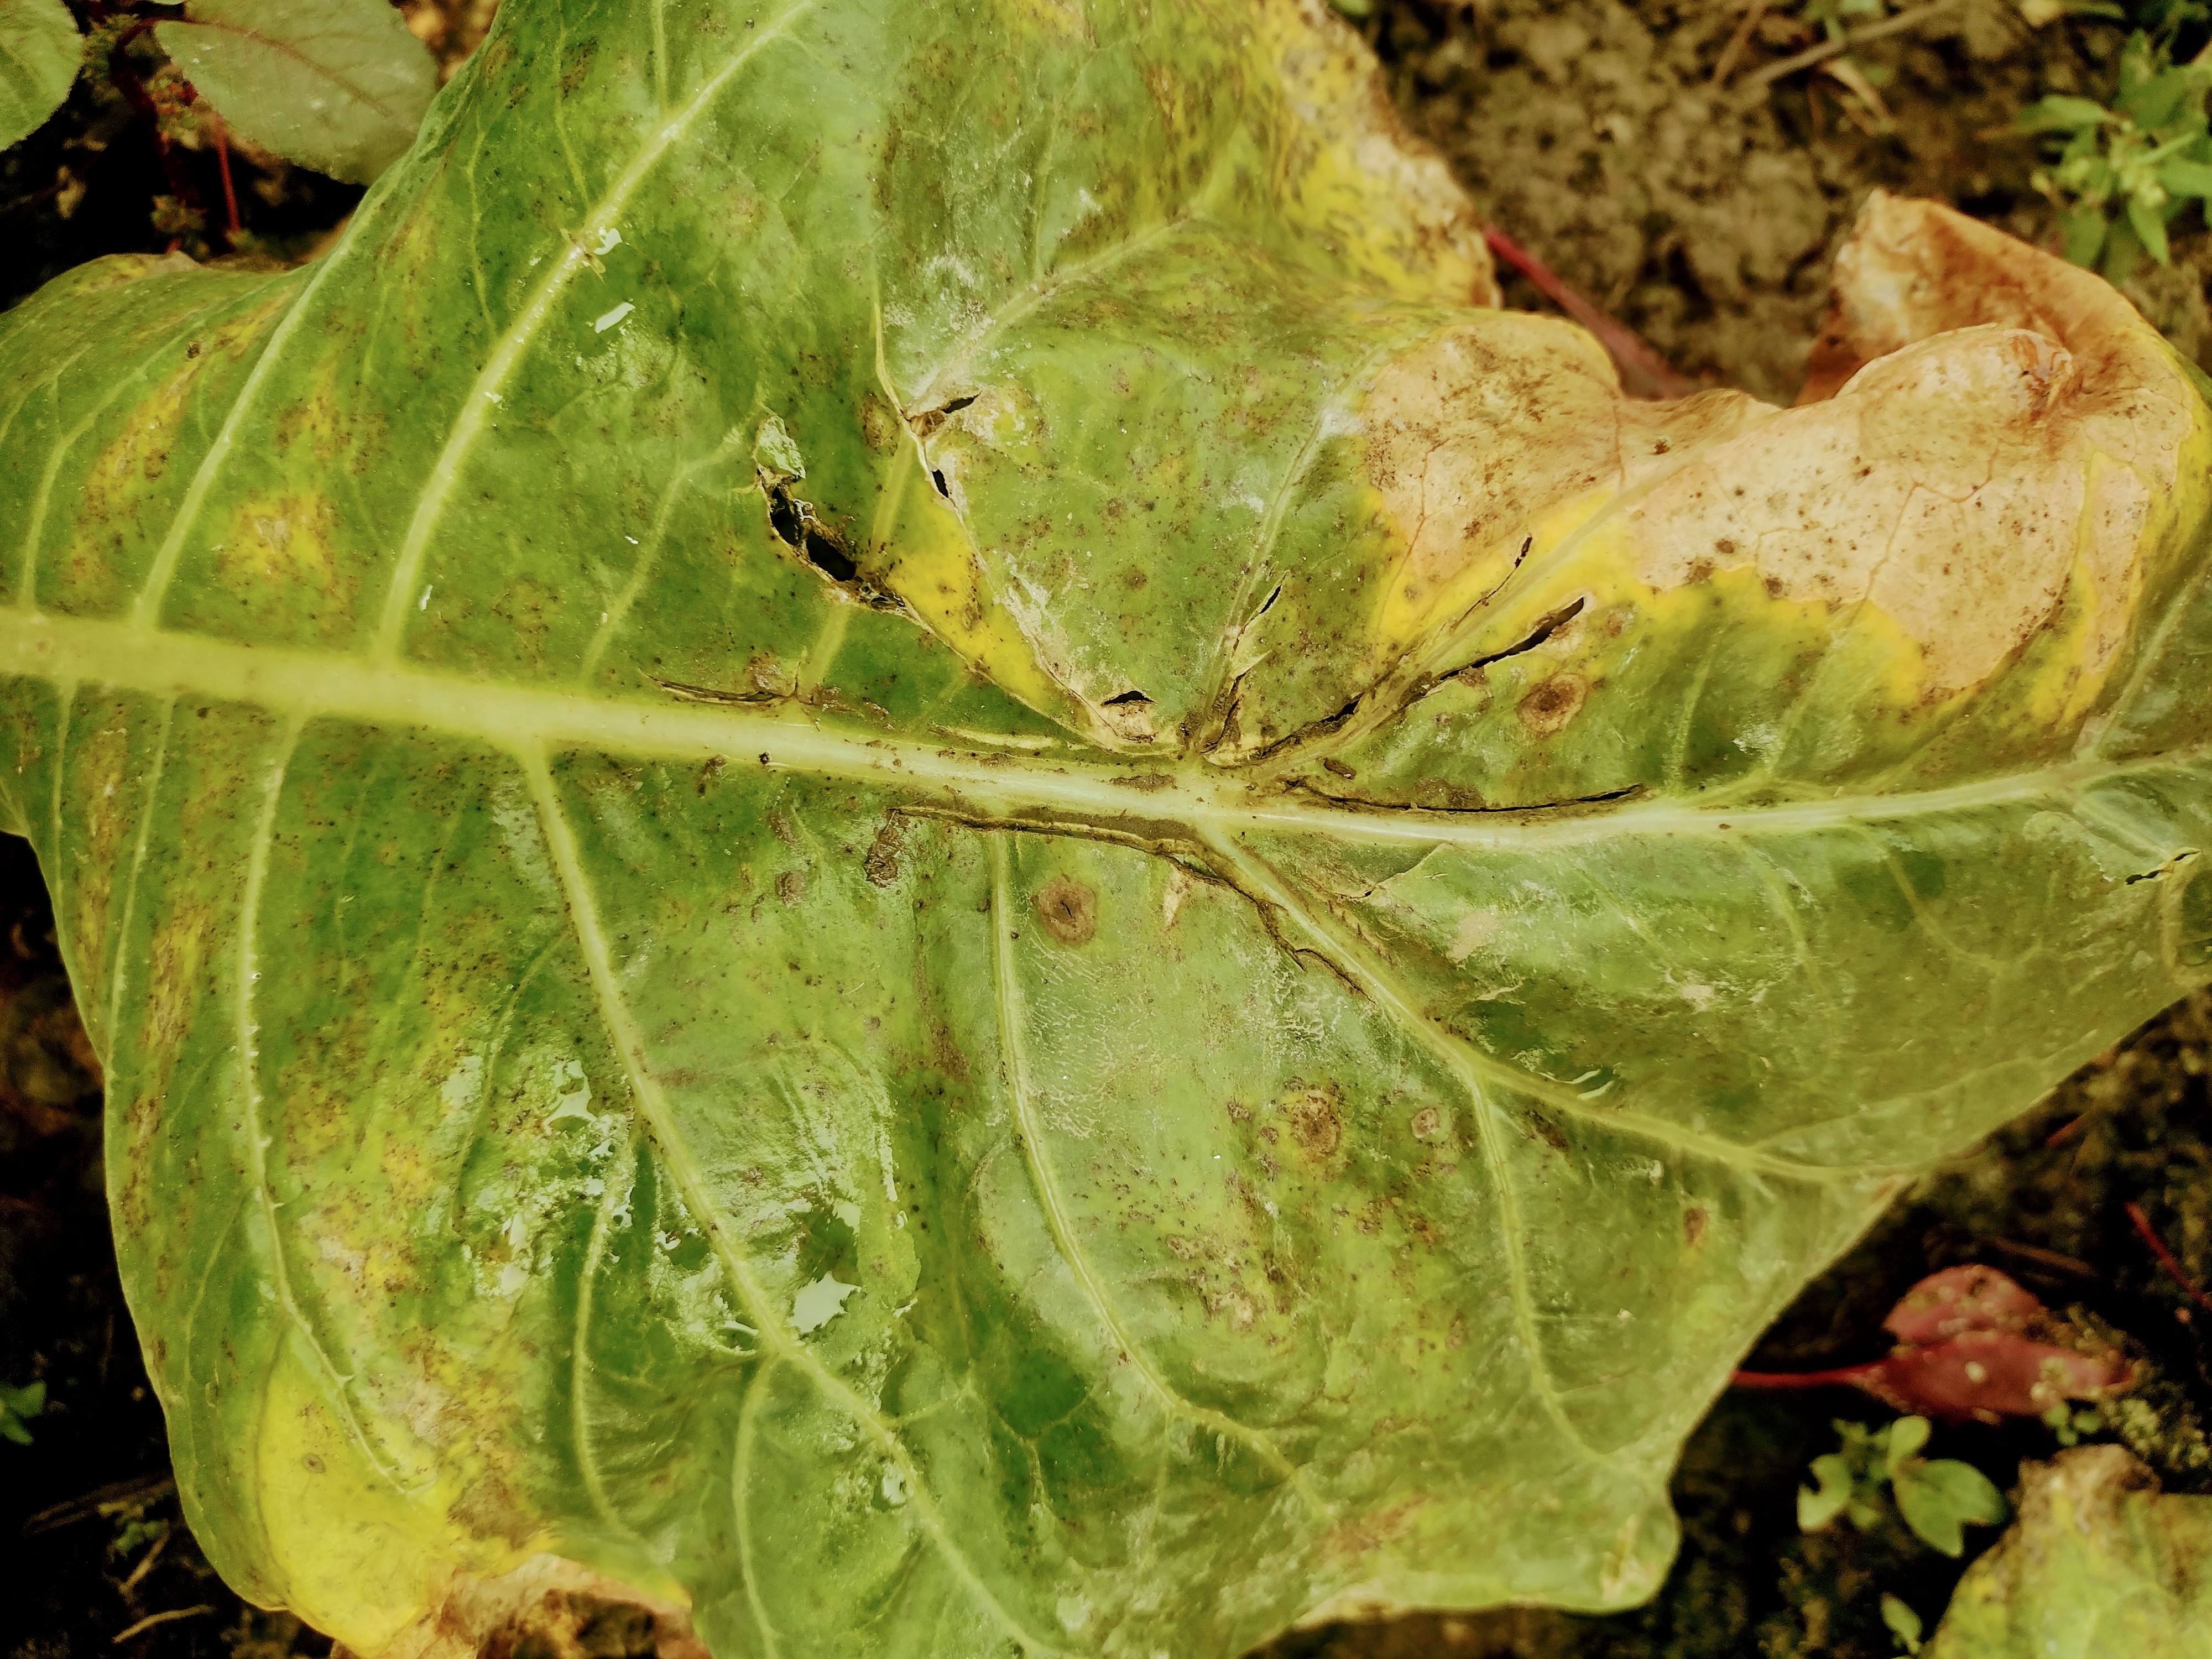
Label: Downy Mildew